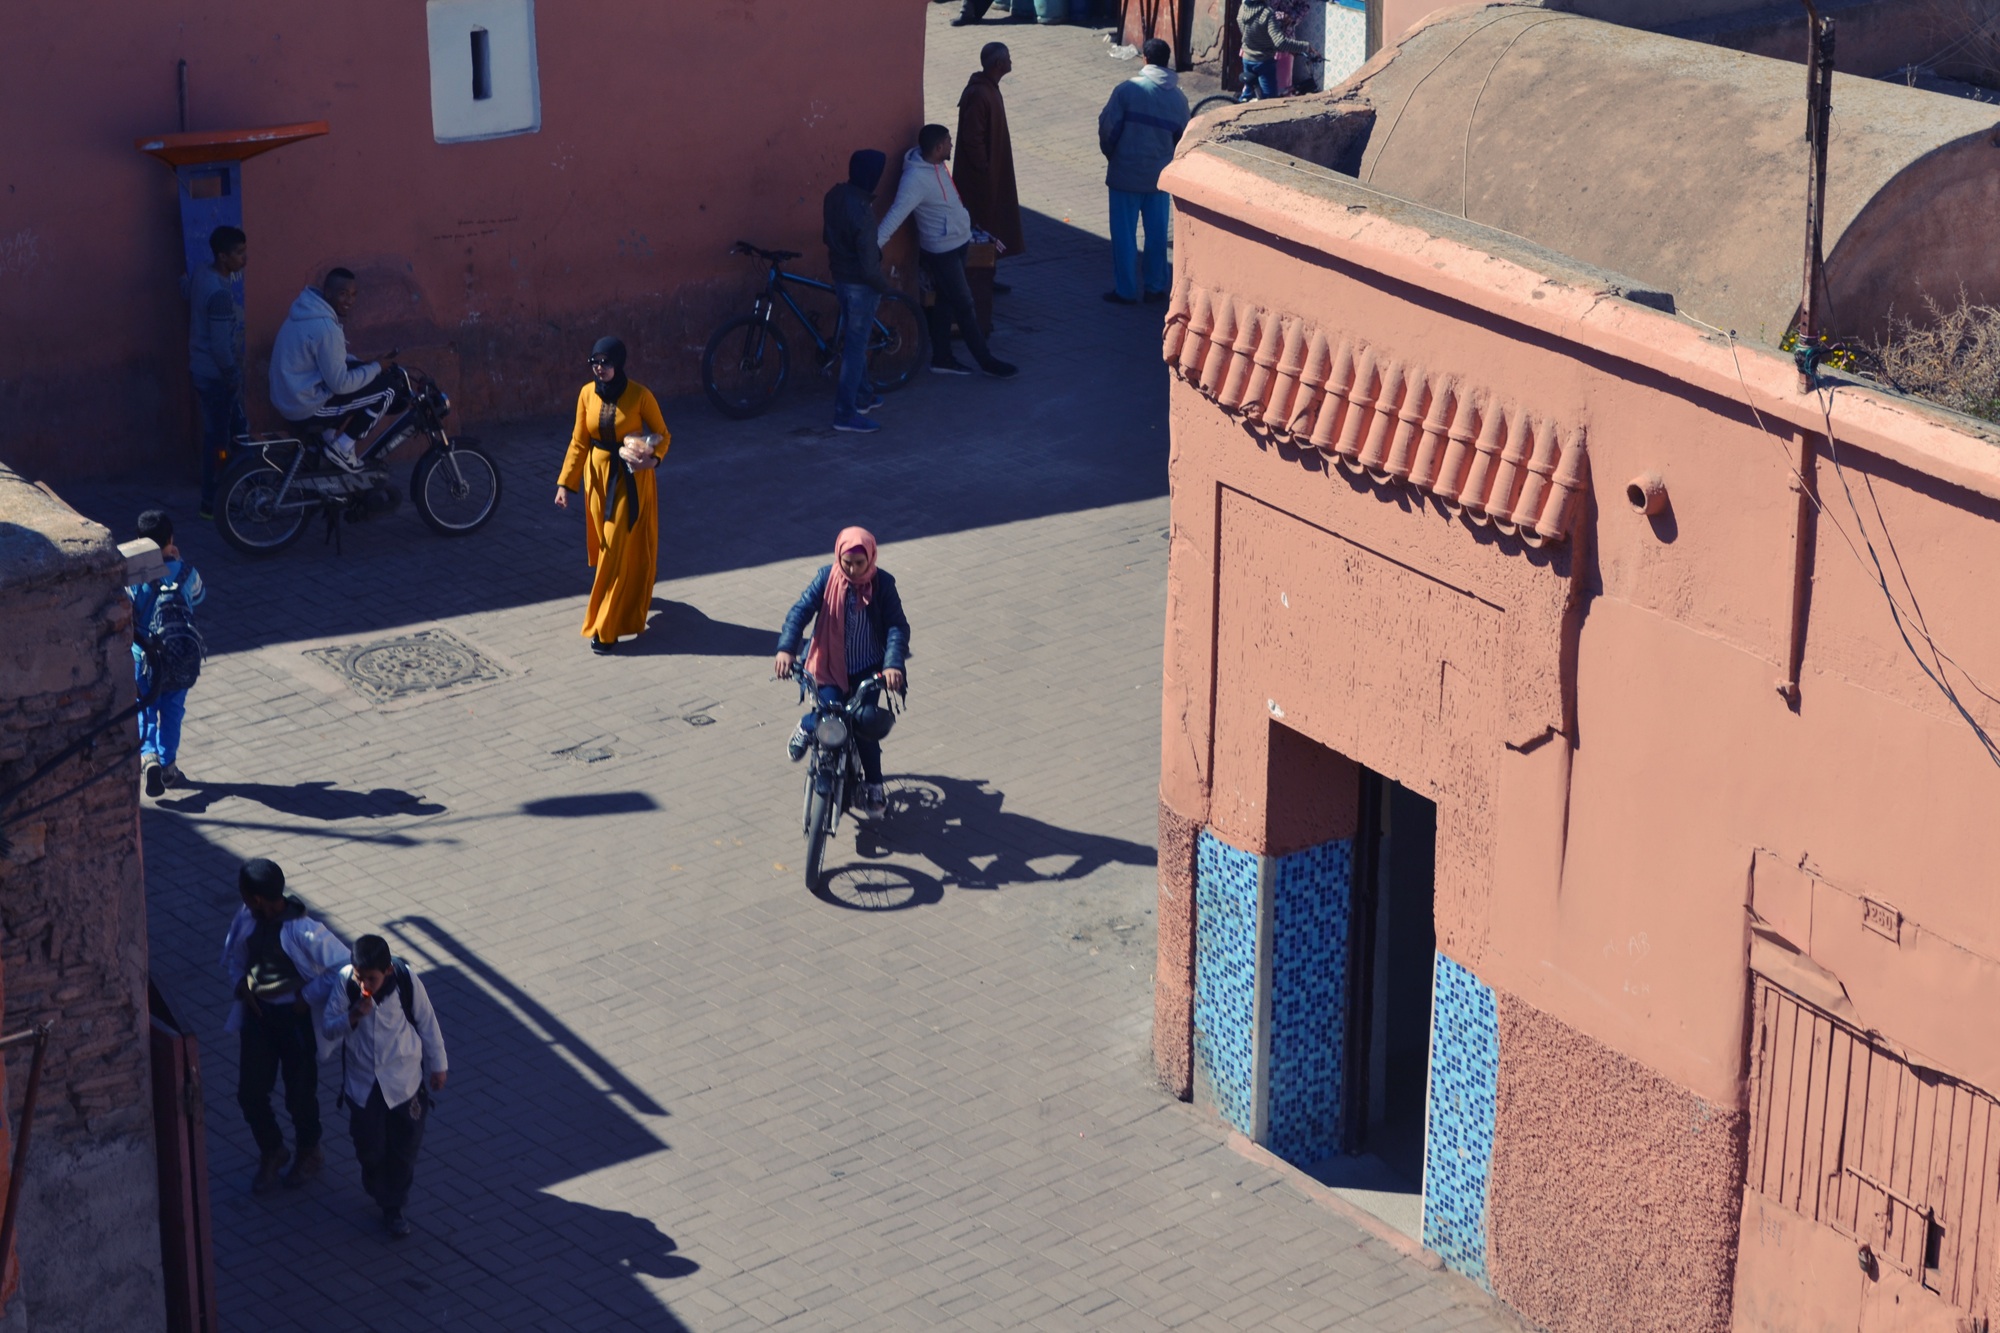
street, wall, color, blue, art